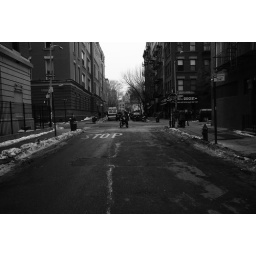
he was just sitting there in the middle of the street in his wheelchair